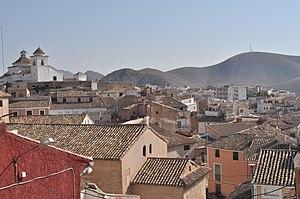
Hellín est une commune d'Espagne de la province d'Albacete dans la communauté autonome de Castille-La Manche. C'est la seconde ville la plus peuplée de la province avec une population de 31 262 habitants en 2012.